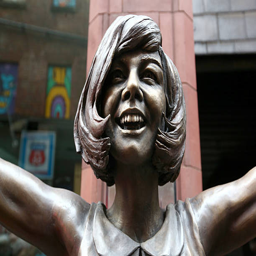
close up of a statue unveiled today in memory of entertainer .